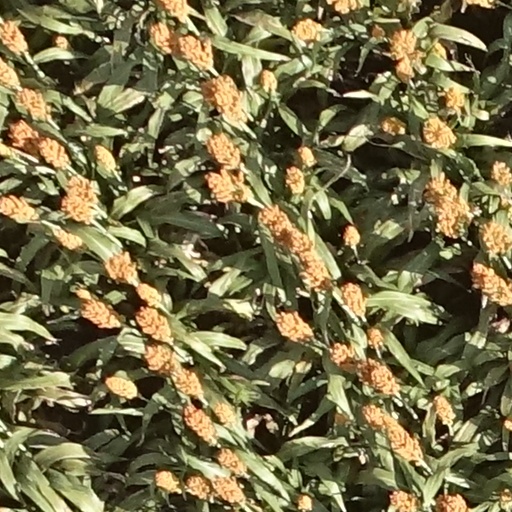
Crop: sorghum